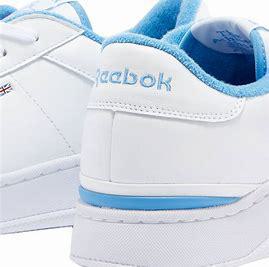
Brand: Reebok
Model: Ad Court